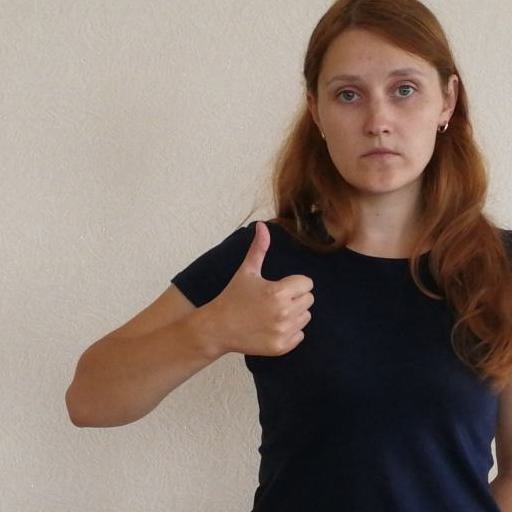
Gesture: like